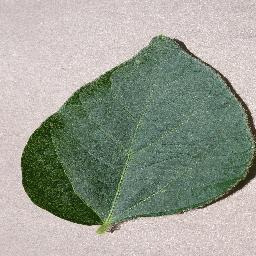
Label: Soybean___healthy